Stadttheater Klagenfurt

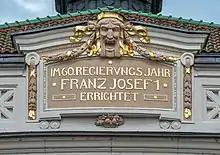
Detail on upper part of building facade

The first theatre in Klagenfurt was installed between 1605 and 1620 as "" for the aristocracy. Italian troupes appeared, on their way from Venice to Vienna. At the end of the 18th century, the theatre was occasionally opened also for intellectuals, and military and civil officials. In 1811, the wooden structure was rebuilt in stone, called now Altes Theater (Old Theatre).